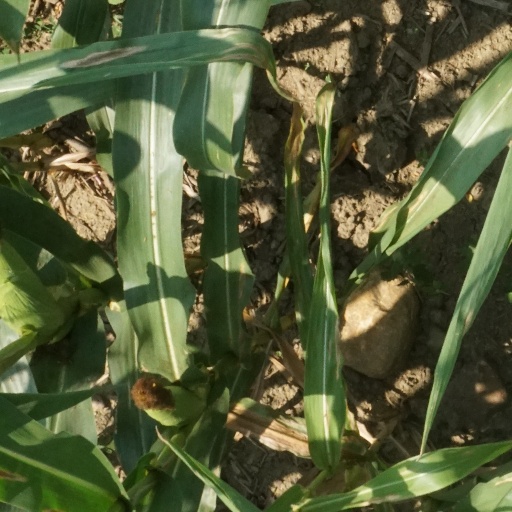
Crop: maize; corn